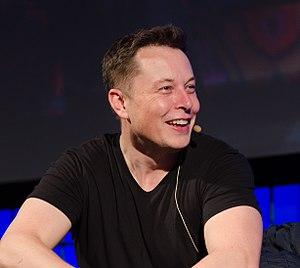
INTJ est une abréviation utilisée dans le cadre du Myers Briggs Type Indicator au sujet de l'un des 16 types psychologiques du test. Il est l'un des quatre types appartenant au tempérament Rationnel.